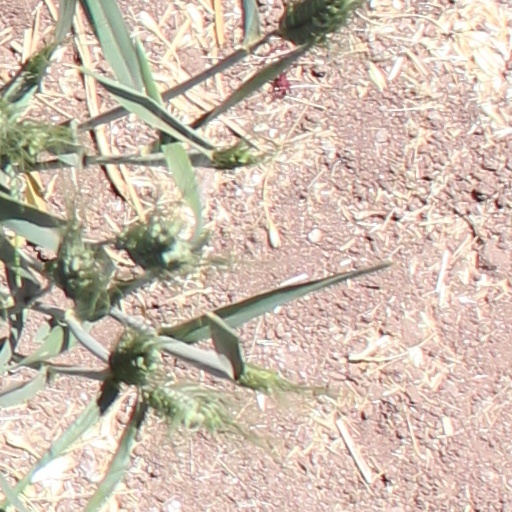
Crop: wheat